Independent Ukraine

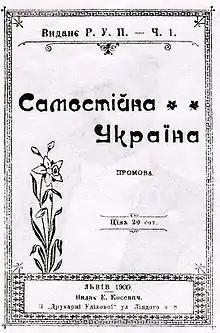
Front cover.

Independent Ukraine (Ukrainian: Самостійна Україна) is a political pamphlet published in 1900 by Mykola Mikhnovsky in support of the Revolutionary Ukrainian Party. It is considered one of the first articulation for a modern, independent Ukrainian state.